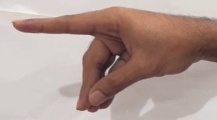
ASL sign: P